Demographics of Hungary

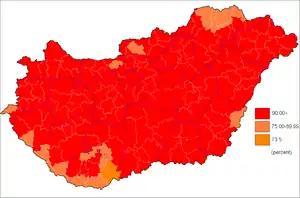
Hungarians in Hungary (2001)

Hungary expanded its borders with territories from Czechoslovakia, Romania and Yugoslavia following the First Vienna Award (1938) and Second Vienna Award (1940). The remainder of Carpathian Ruthenia and parts of Yugoslavia were occupied and annexed in 1939 and 1941, respectively. Regarding Northern Transylvania, the Romanian census from 1930 counted 38% Hungarians and 49% Romanians, while the Hungarian census from 1941 counted 53.5% Hungarians and 39.1% Romanians. The territory of Bácska had 789,705 inhabitants, and 45,4% or 47,2% declared themselves to be Hungarian native speakers or ethnic Hungarians. The percentage of Hungarian speakers was 84% in southern Czechoslovakia and 25% in the Sub-Carpathian Rus.